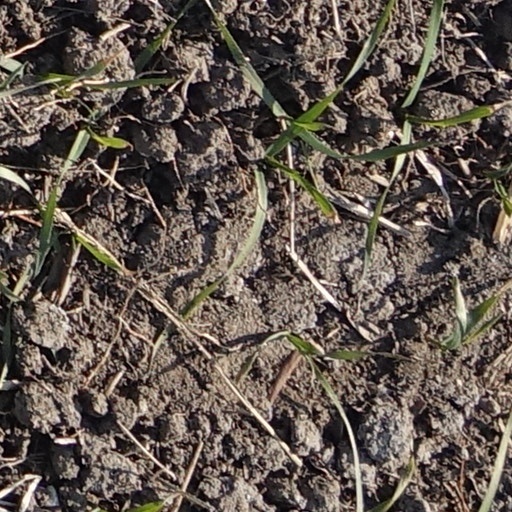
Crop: wheat